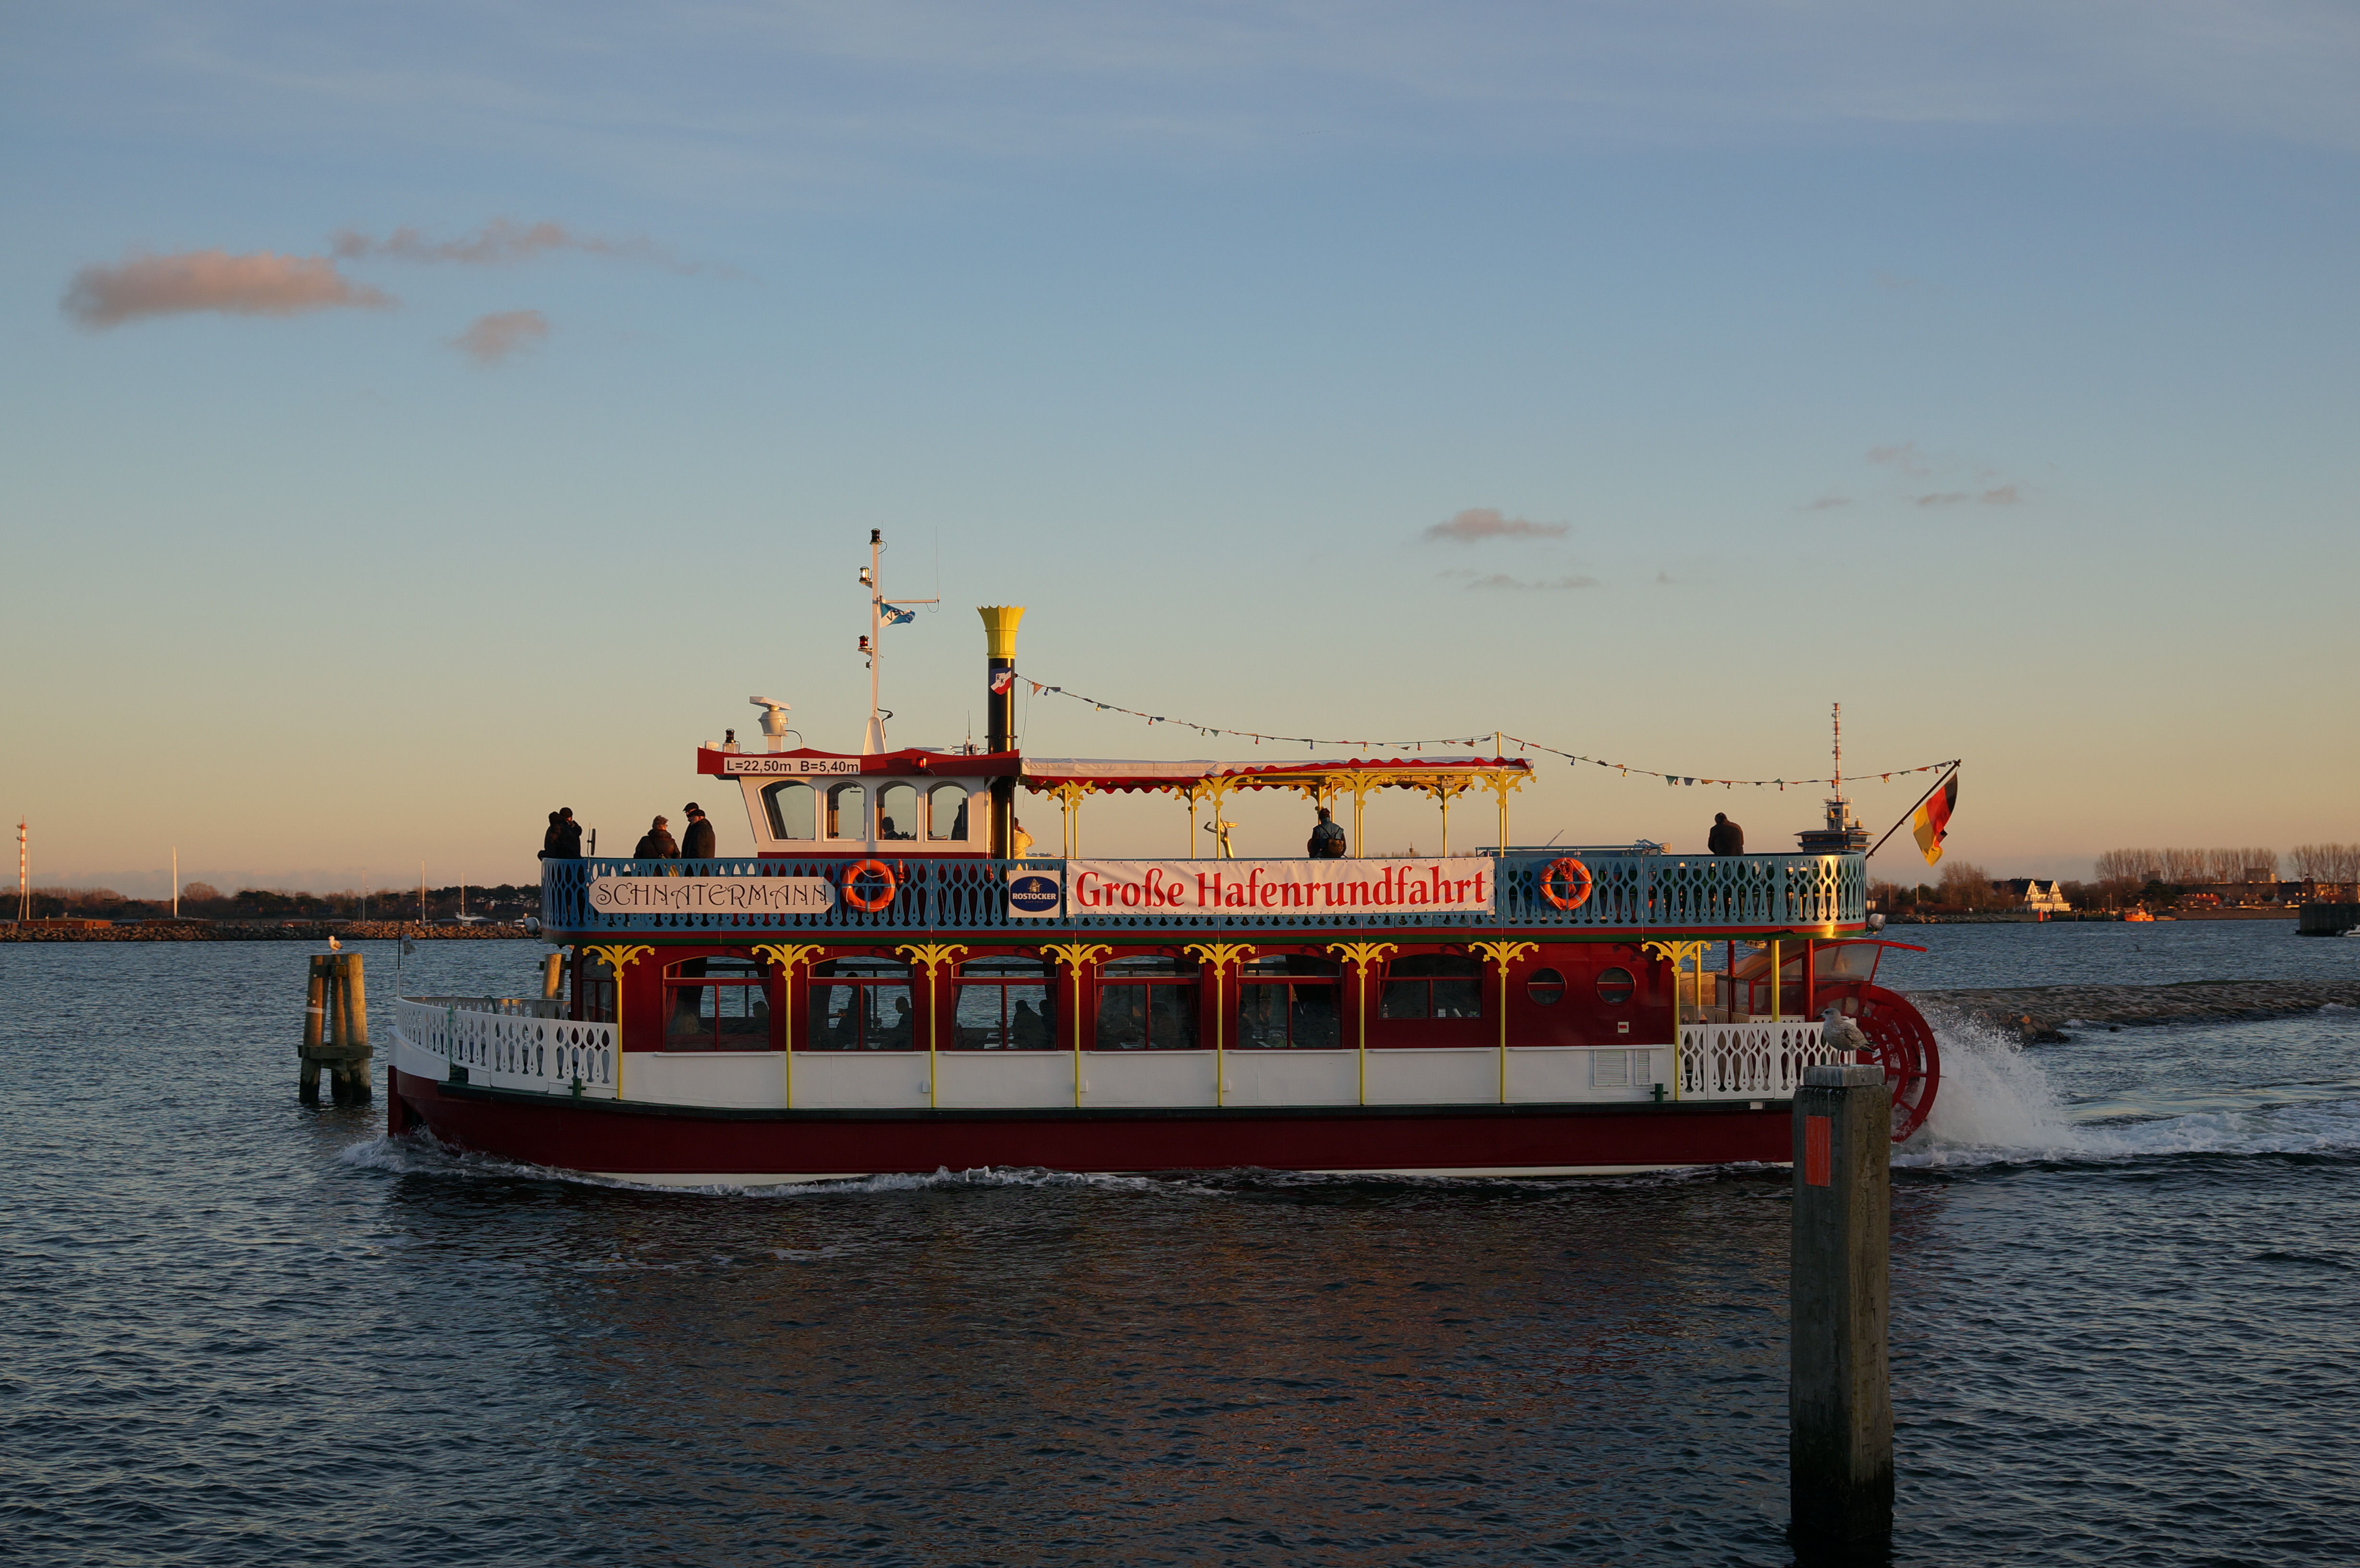
sea, coast, ocean, boat, ship, vehicle, harbor, cargo ship, ferry, 2013, germany, deutschland, sony, sigma, channel, watercraft, nex, nex6, mecklenburgvorpommern, lenstagged, steffenzahn, 30mm, sigma30mm28exdn, sigma30mmf28, sigma30mmf28dn, sigma30mm, rostock, ostsee, warnem nde, motor ship, passenger ship, freight transport